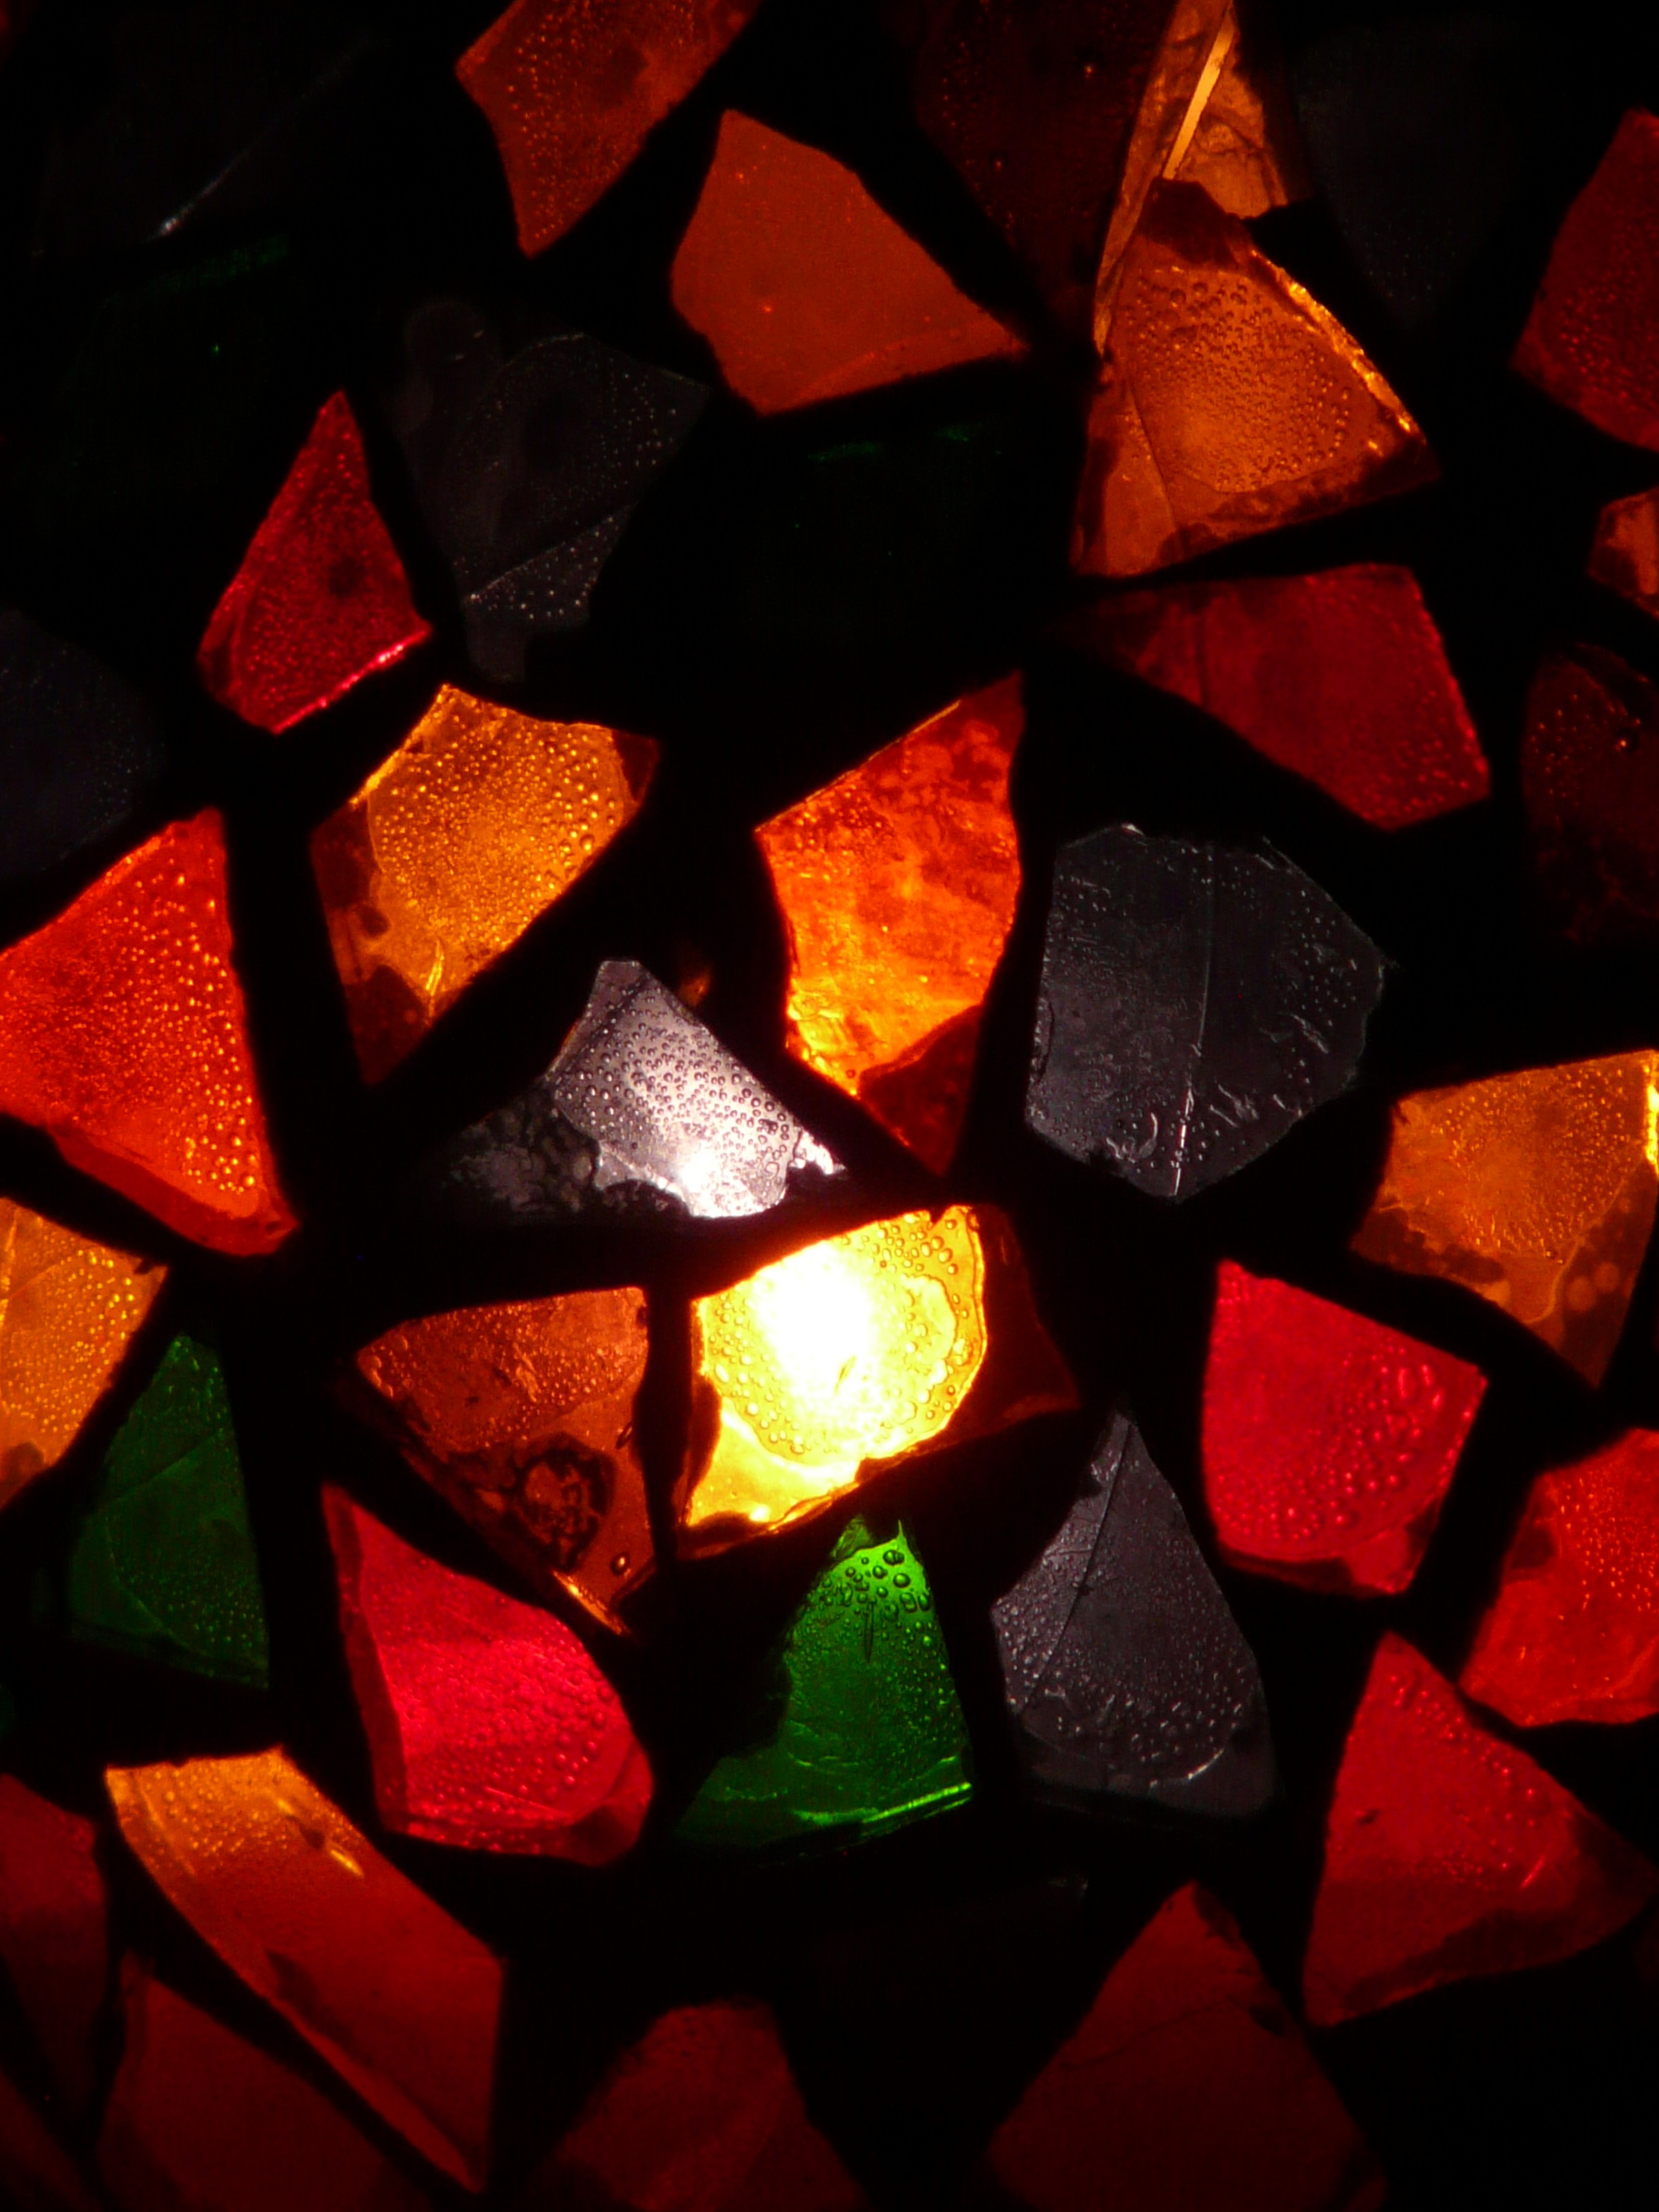
light, leaf, flower, petal, glass, orange, pattern, red, color, colorful, lighting, circle, transparent, art, shape, shimmer, macro photography, colorful glass